The Wild Orchid (book)

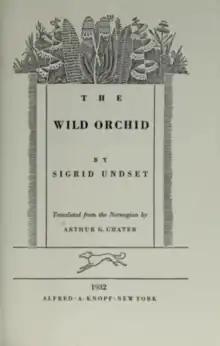
Title page of the 1932 edition of the novel The Wild Orchid by Sigrid Undset.

Another reviewer explained the title "The Wild Orchid" this way: Paul's "disappointment, when a boy, in the blossoms of the wild orchid to which he had looked forward with such enthusiasm, is the symbol of the lack which he feels in earthly love. "The burning bush,"" the title of the sequel, "symbolizing heavenly love, will follow."